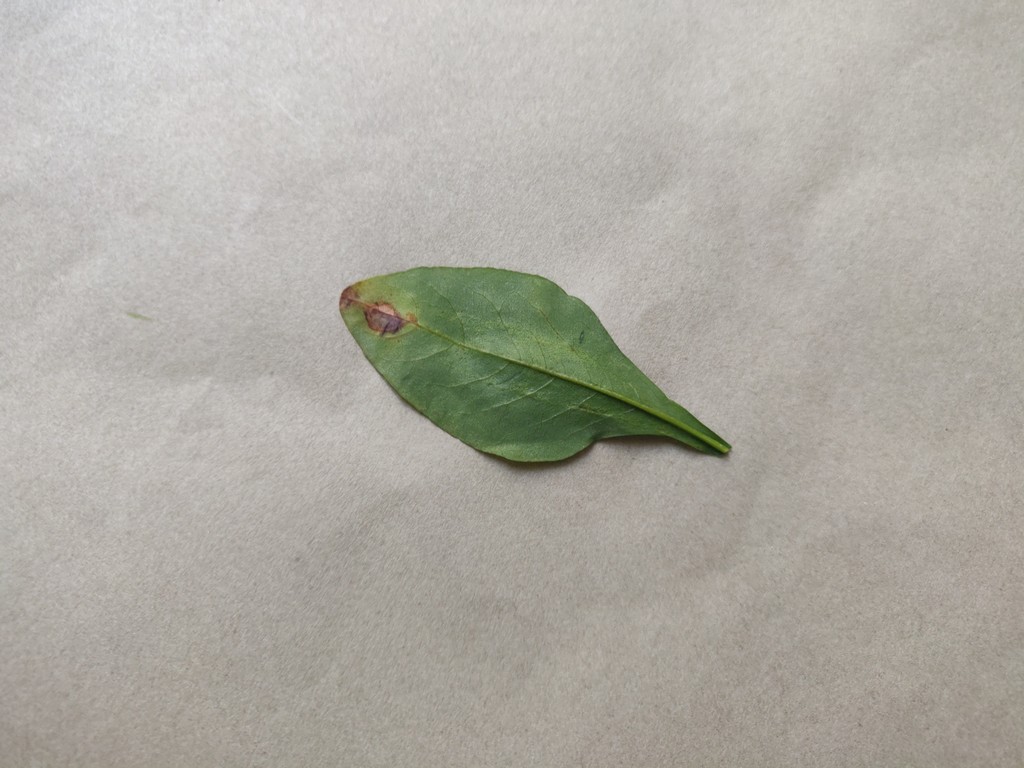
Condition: Unhealthy
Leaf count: single
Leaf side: back